David McComb

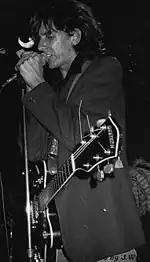

David Richard McComb (17 February 19622 February 1999) was an Australian musician. He was the singer-songwriter and guitarist of the Australian bands, The Triffids (1976–89) and The Blackeyed Susans (1989–93). He also had a solo career including leading David McComb and The Red Ponies.